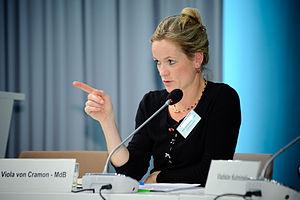
Viola von Cramon-Taubadel, née le 23 mars 1970 à Halle, est une femme politique allemande. Membre de l'Alliance 90 / Les Verts, elle est élue députée européenne en 2019.